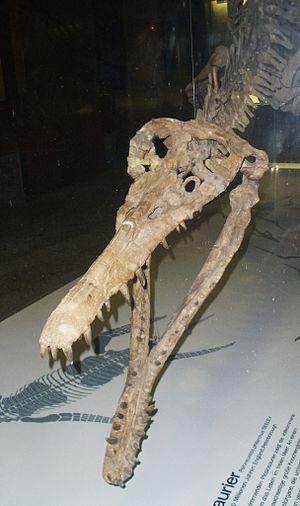
Peloneustes est un genre éteint de plésiosaures, de la super-famille des pliosaures et de la famille des pliosauridés.